Chiquitania

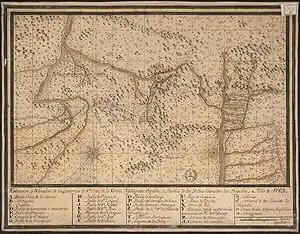
Map of Chiquitania from 1789

Chiquitania ("Chiquitos" or "Gran Chiquitania") is a region of tropical savannas in the Santa Cruz Department in eastern Bolivia.